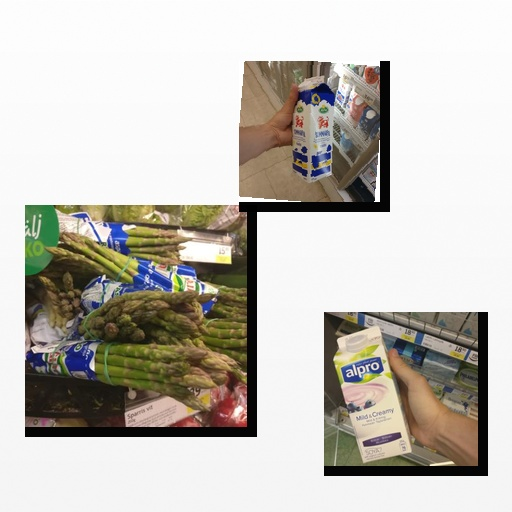
Food items: sour_milk, blueberry_soyghurt, asparagus